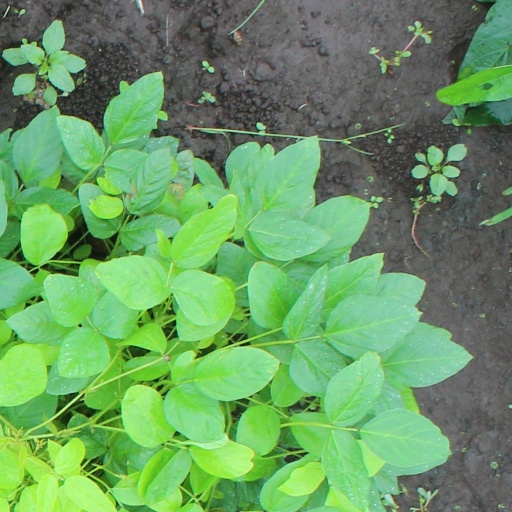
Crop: soybean